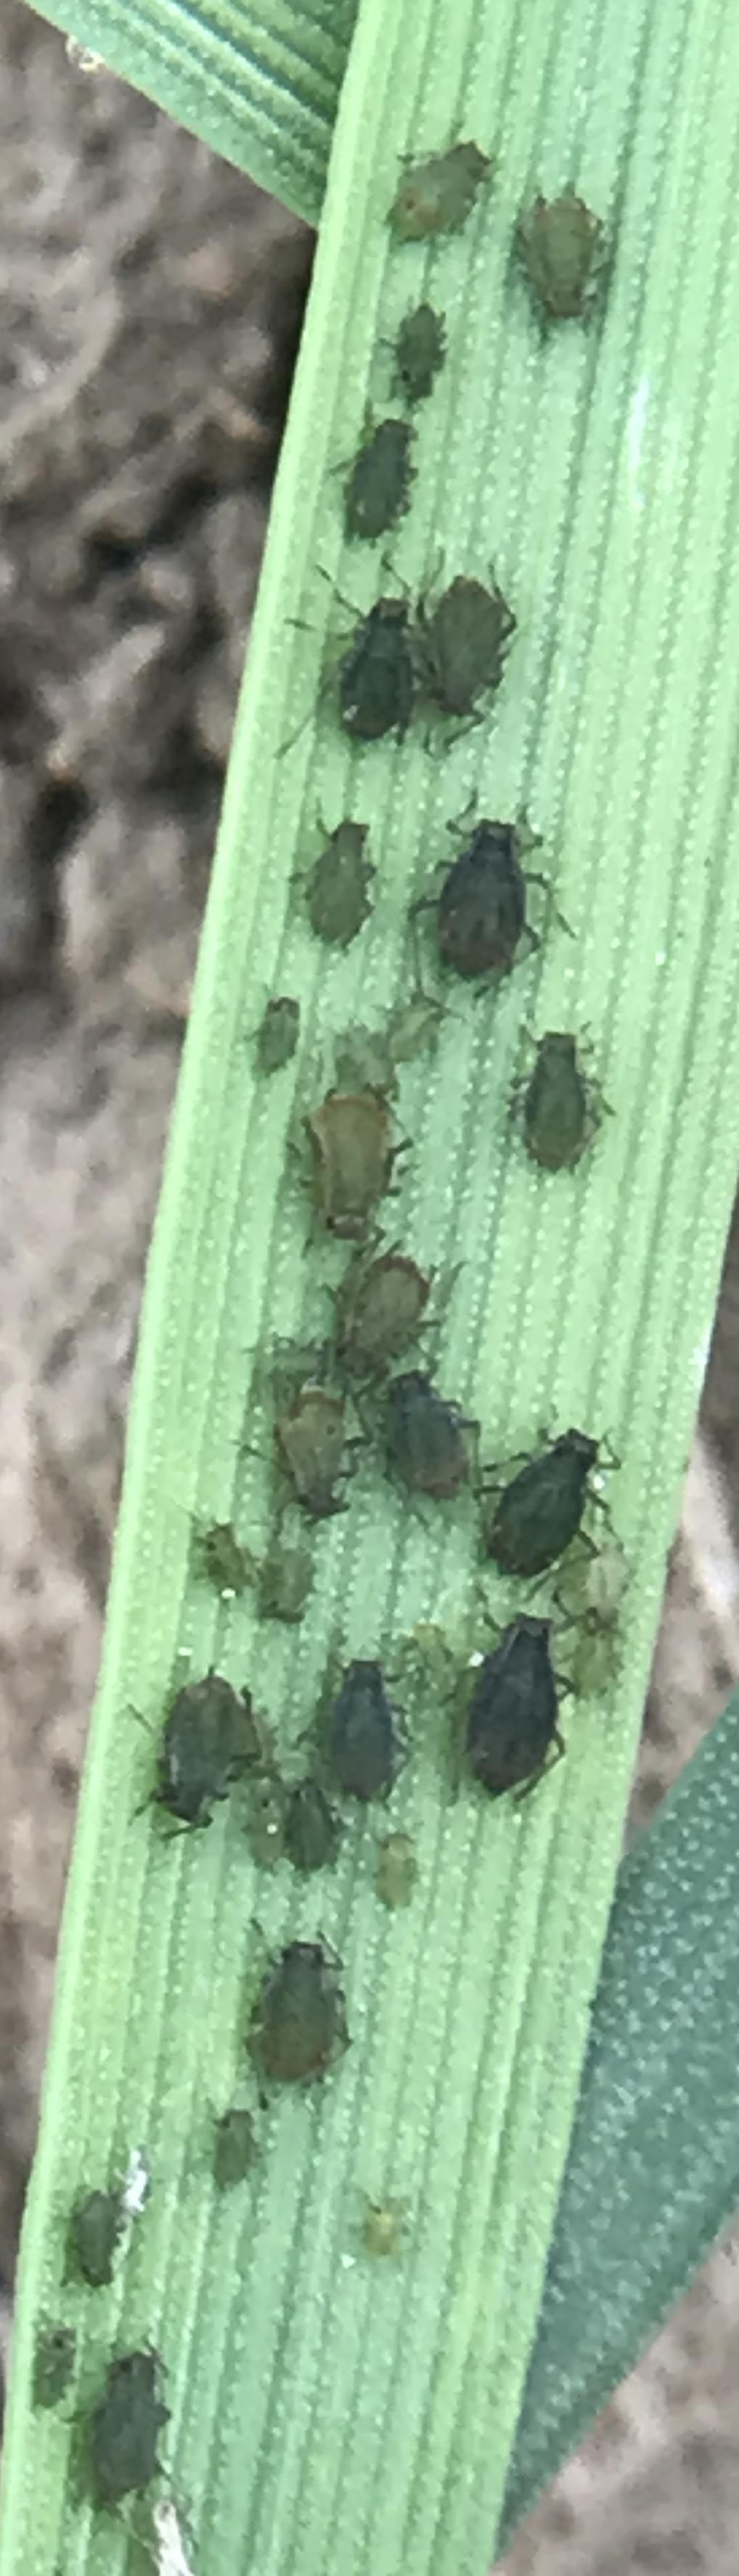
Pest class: bird_cherry_oat_aphid